Rehnaa Hai Terre Dil Mein

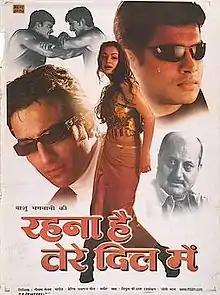
Theatrical Release Poster

Rehnaa Hai Terre Dil Mein, also known by the initialism RHTDM, is a 2001 Indian Hindi-language romantic drama film written and directed by Gautham Vasudev Menon, starring R. Madhavan, Saif Ali Khan and Dia Mirza in the lead roles. The film is a remake of the director's own Tamil film "Minnale" (released in the same year), which also starred Madhavan in his reprised role. This is Dia Mirza's debut film as well as Tamil actor, Madhavan's official Bollywood debut film after having an uncredited appearance in the song "Chup Tum Raho" in "Is Raat Ki Subah Nahi".